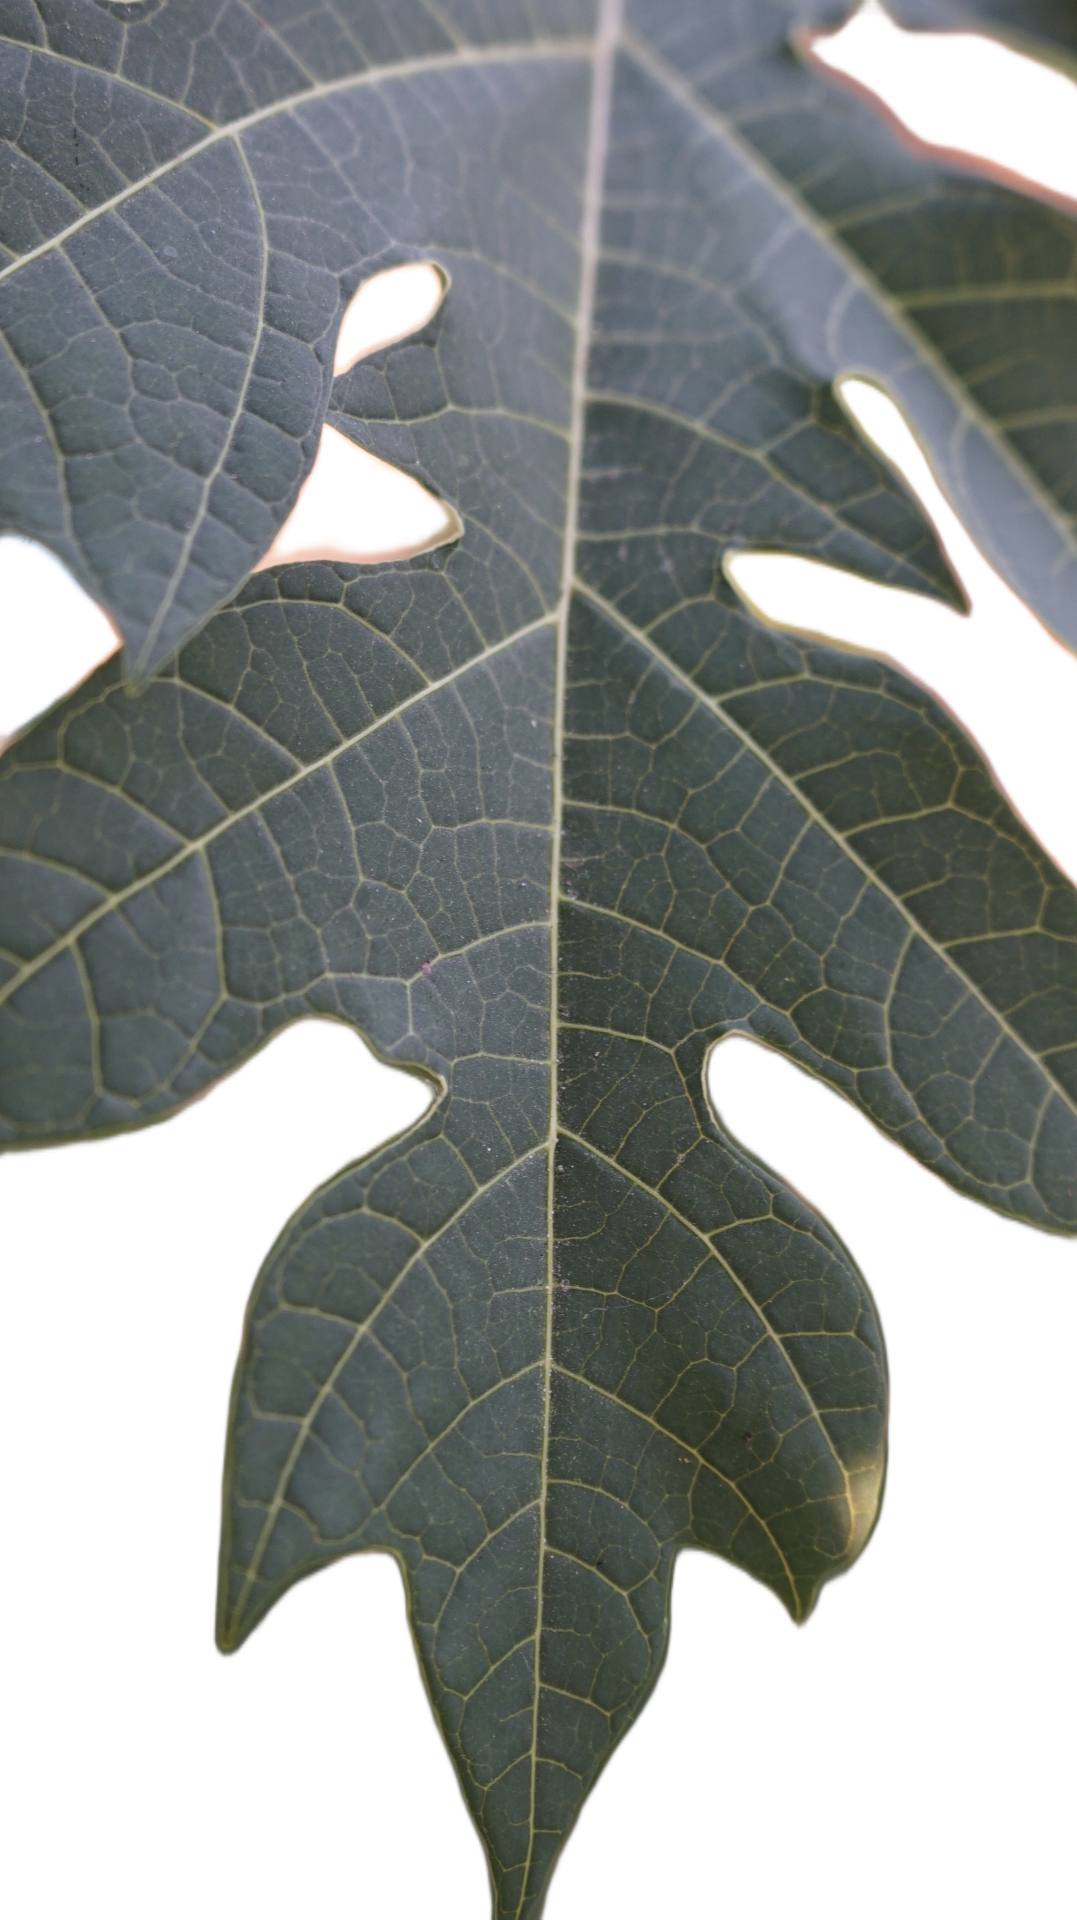
Crop: Papaya
Label: Healthy_leaf